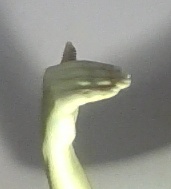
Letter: khaa